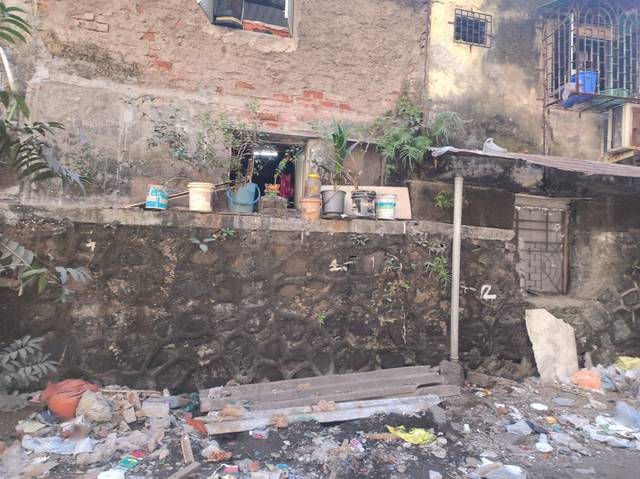
Region: India
Coordinates: 19.08, 72.912